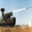
Label: rocket